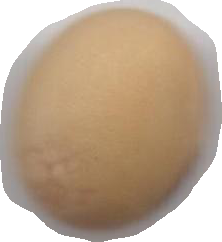
Variety: Anjasmoro